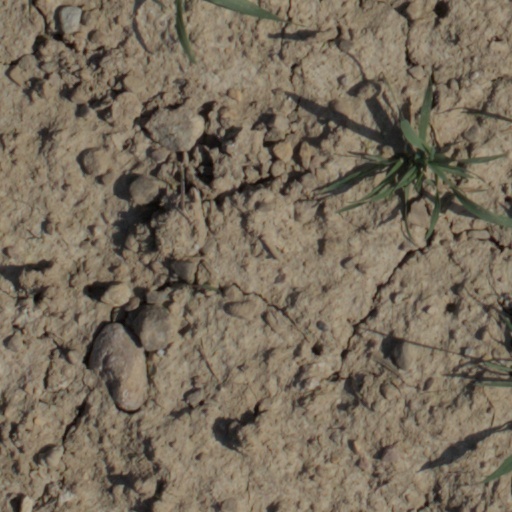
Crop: wheat